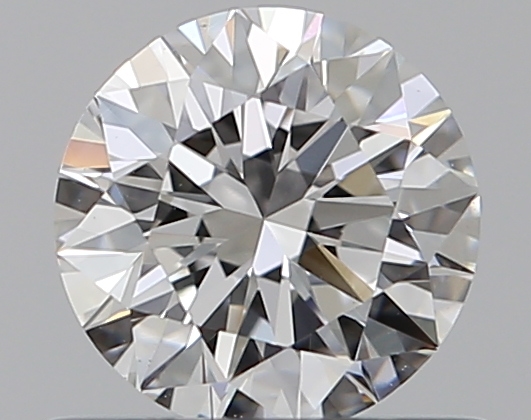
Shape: round
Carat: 0.53
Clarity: VS1
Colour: F
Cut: EX
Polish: EX
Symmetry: EX
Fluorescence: N
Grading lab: GIA
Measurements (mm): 5.2 x 5.24 x 3.22